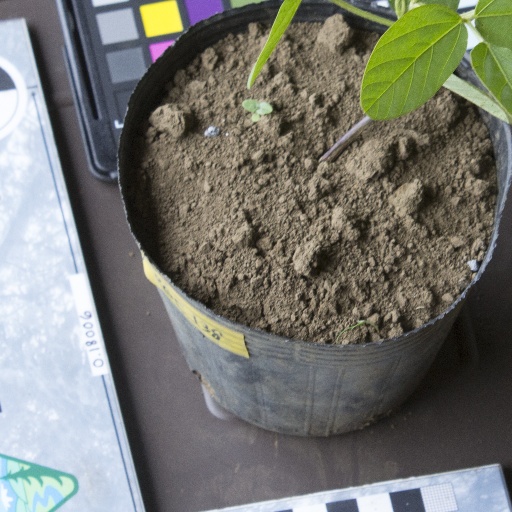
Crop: soybean